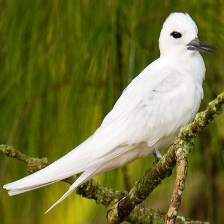
Species: FAIRY TERN
Scientific name: STERNULA NEREIS